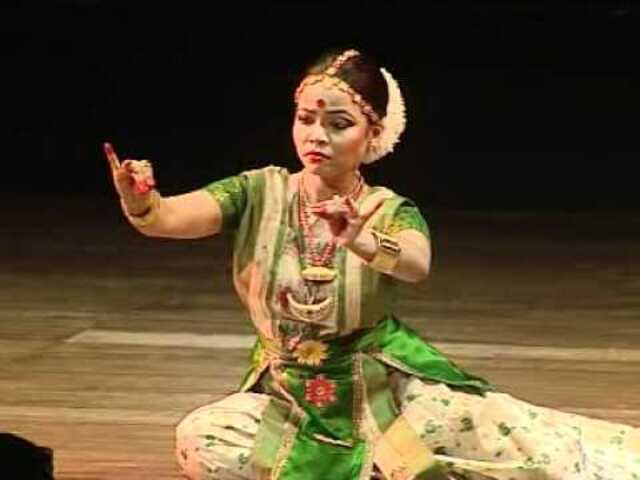
Dance form: sattriya